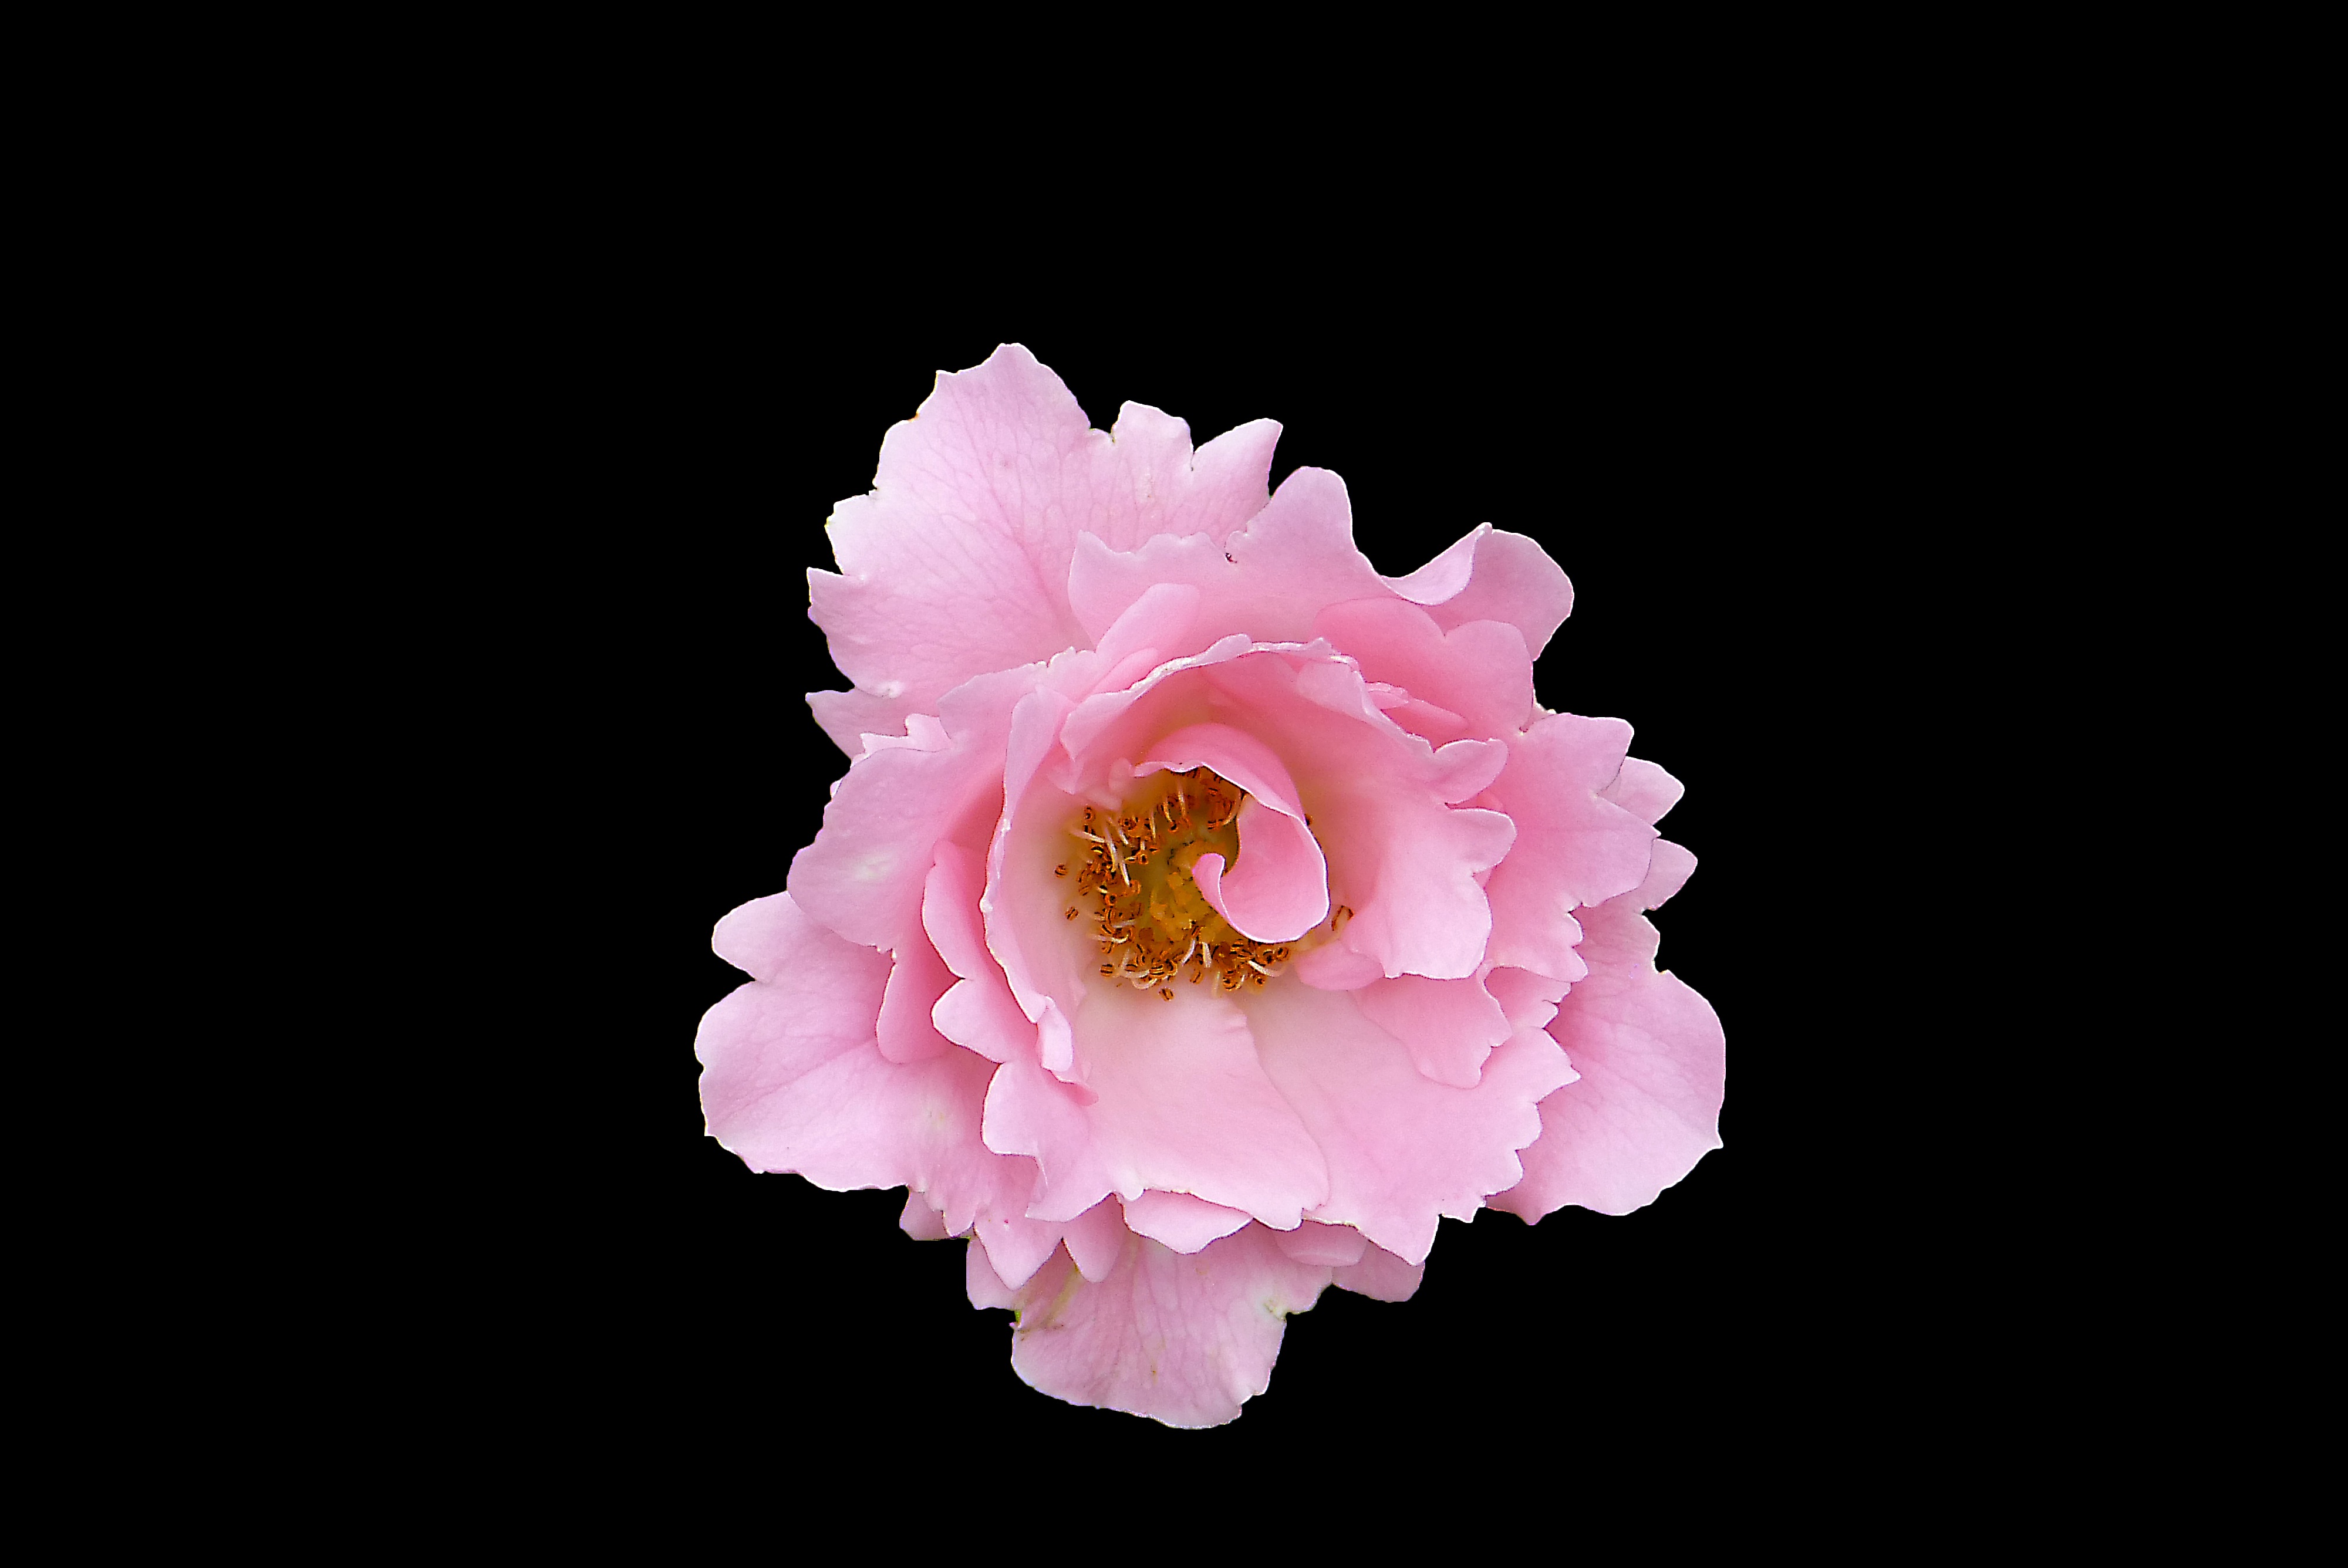
nature, blossom, plant, flower, petal, bloom, pink, close, roses, free, background, peony, flowering plant, land plant